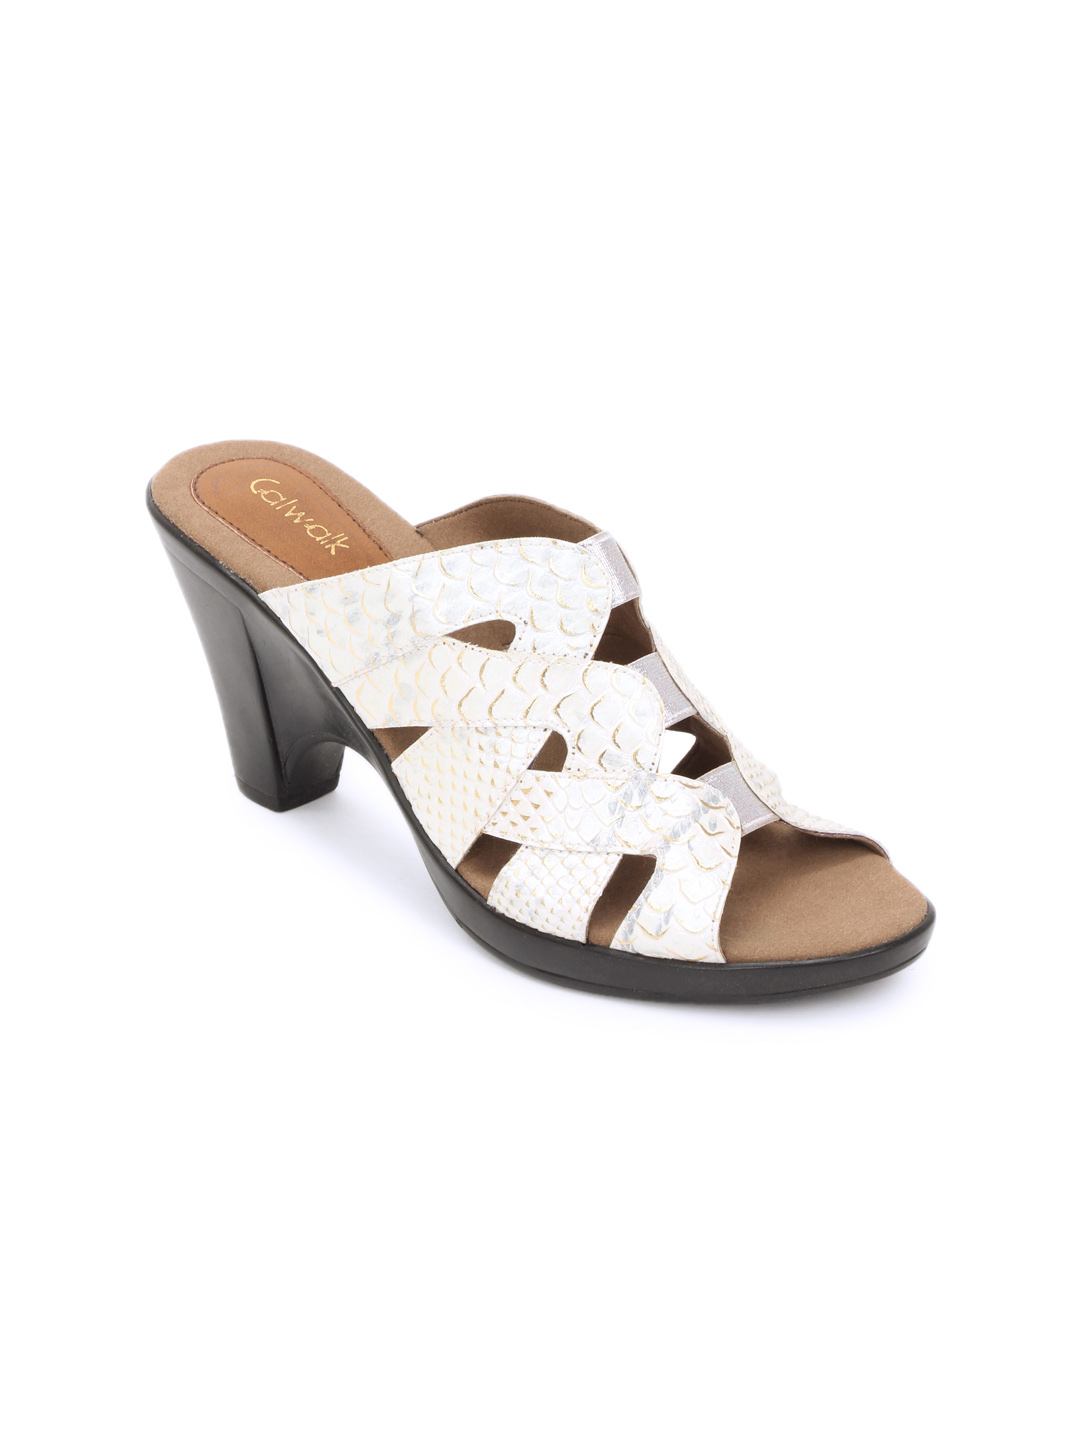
Catwalk Women White Heels
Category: Footwear / Shoes / Heels
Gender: Women
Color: White
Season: Winter 2015
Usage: Casual